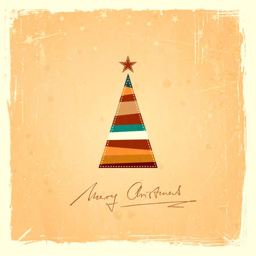
illustration of a stylized christmas tree on pale orange grunge background .